Racing shoes

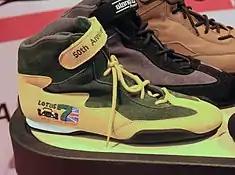
Racing shoes on display. The shoe on the foreground commemorates the 50th anniversary of the Lotus 7 sports car.

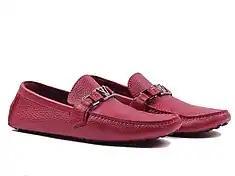
Casual Louis Vuitton driving loafers.

Racing shoes, motorsport shoes or driving shoes are the footwear used for the practice of motorsport or day-to-day driving. They are generally built to provide comfort and precision for operating pedals for an extended period of time, with a narrow, close-fitting construction and thin, flexible soles, as well as to provide protection from fire along with a racing suit, in the context of motorsport. The standards for shoes worn in auto racing, as with other equipment, are regulated by the FIA.